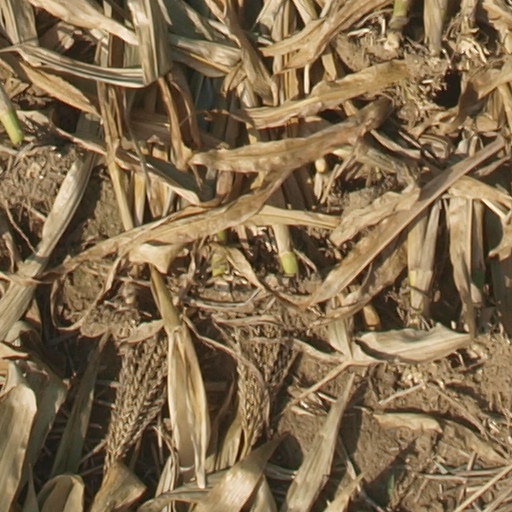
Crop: maize; corn